Japanese clothing

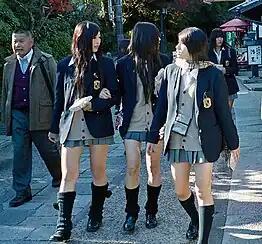
girls, identified by shortened Japanese school uniform skirts

Japanese street fashion emerged in the 1990s and differed from traditional fashion in the sense that it was initiated and popularized by the general public, specifically teenagers, rather than by fashion designers. Different forms of street fashion have emerged in different Tokyo locales, such as the "rorīta" in Harajuku, the "koakuma ageha" of Shibuya or the "Gyaru" subculture fashion style.